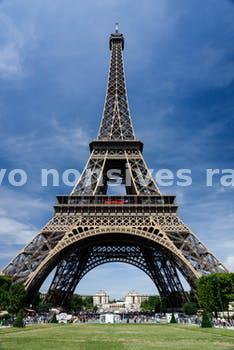
Label: Watermark